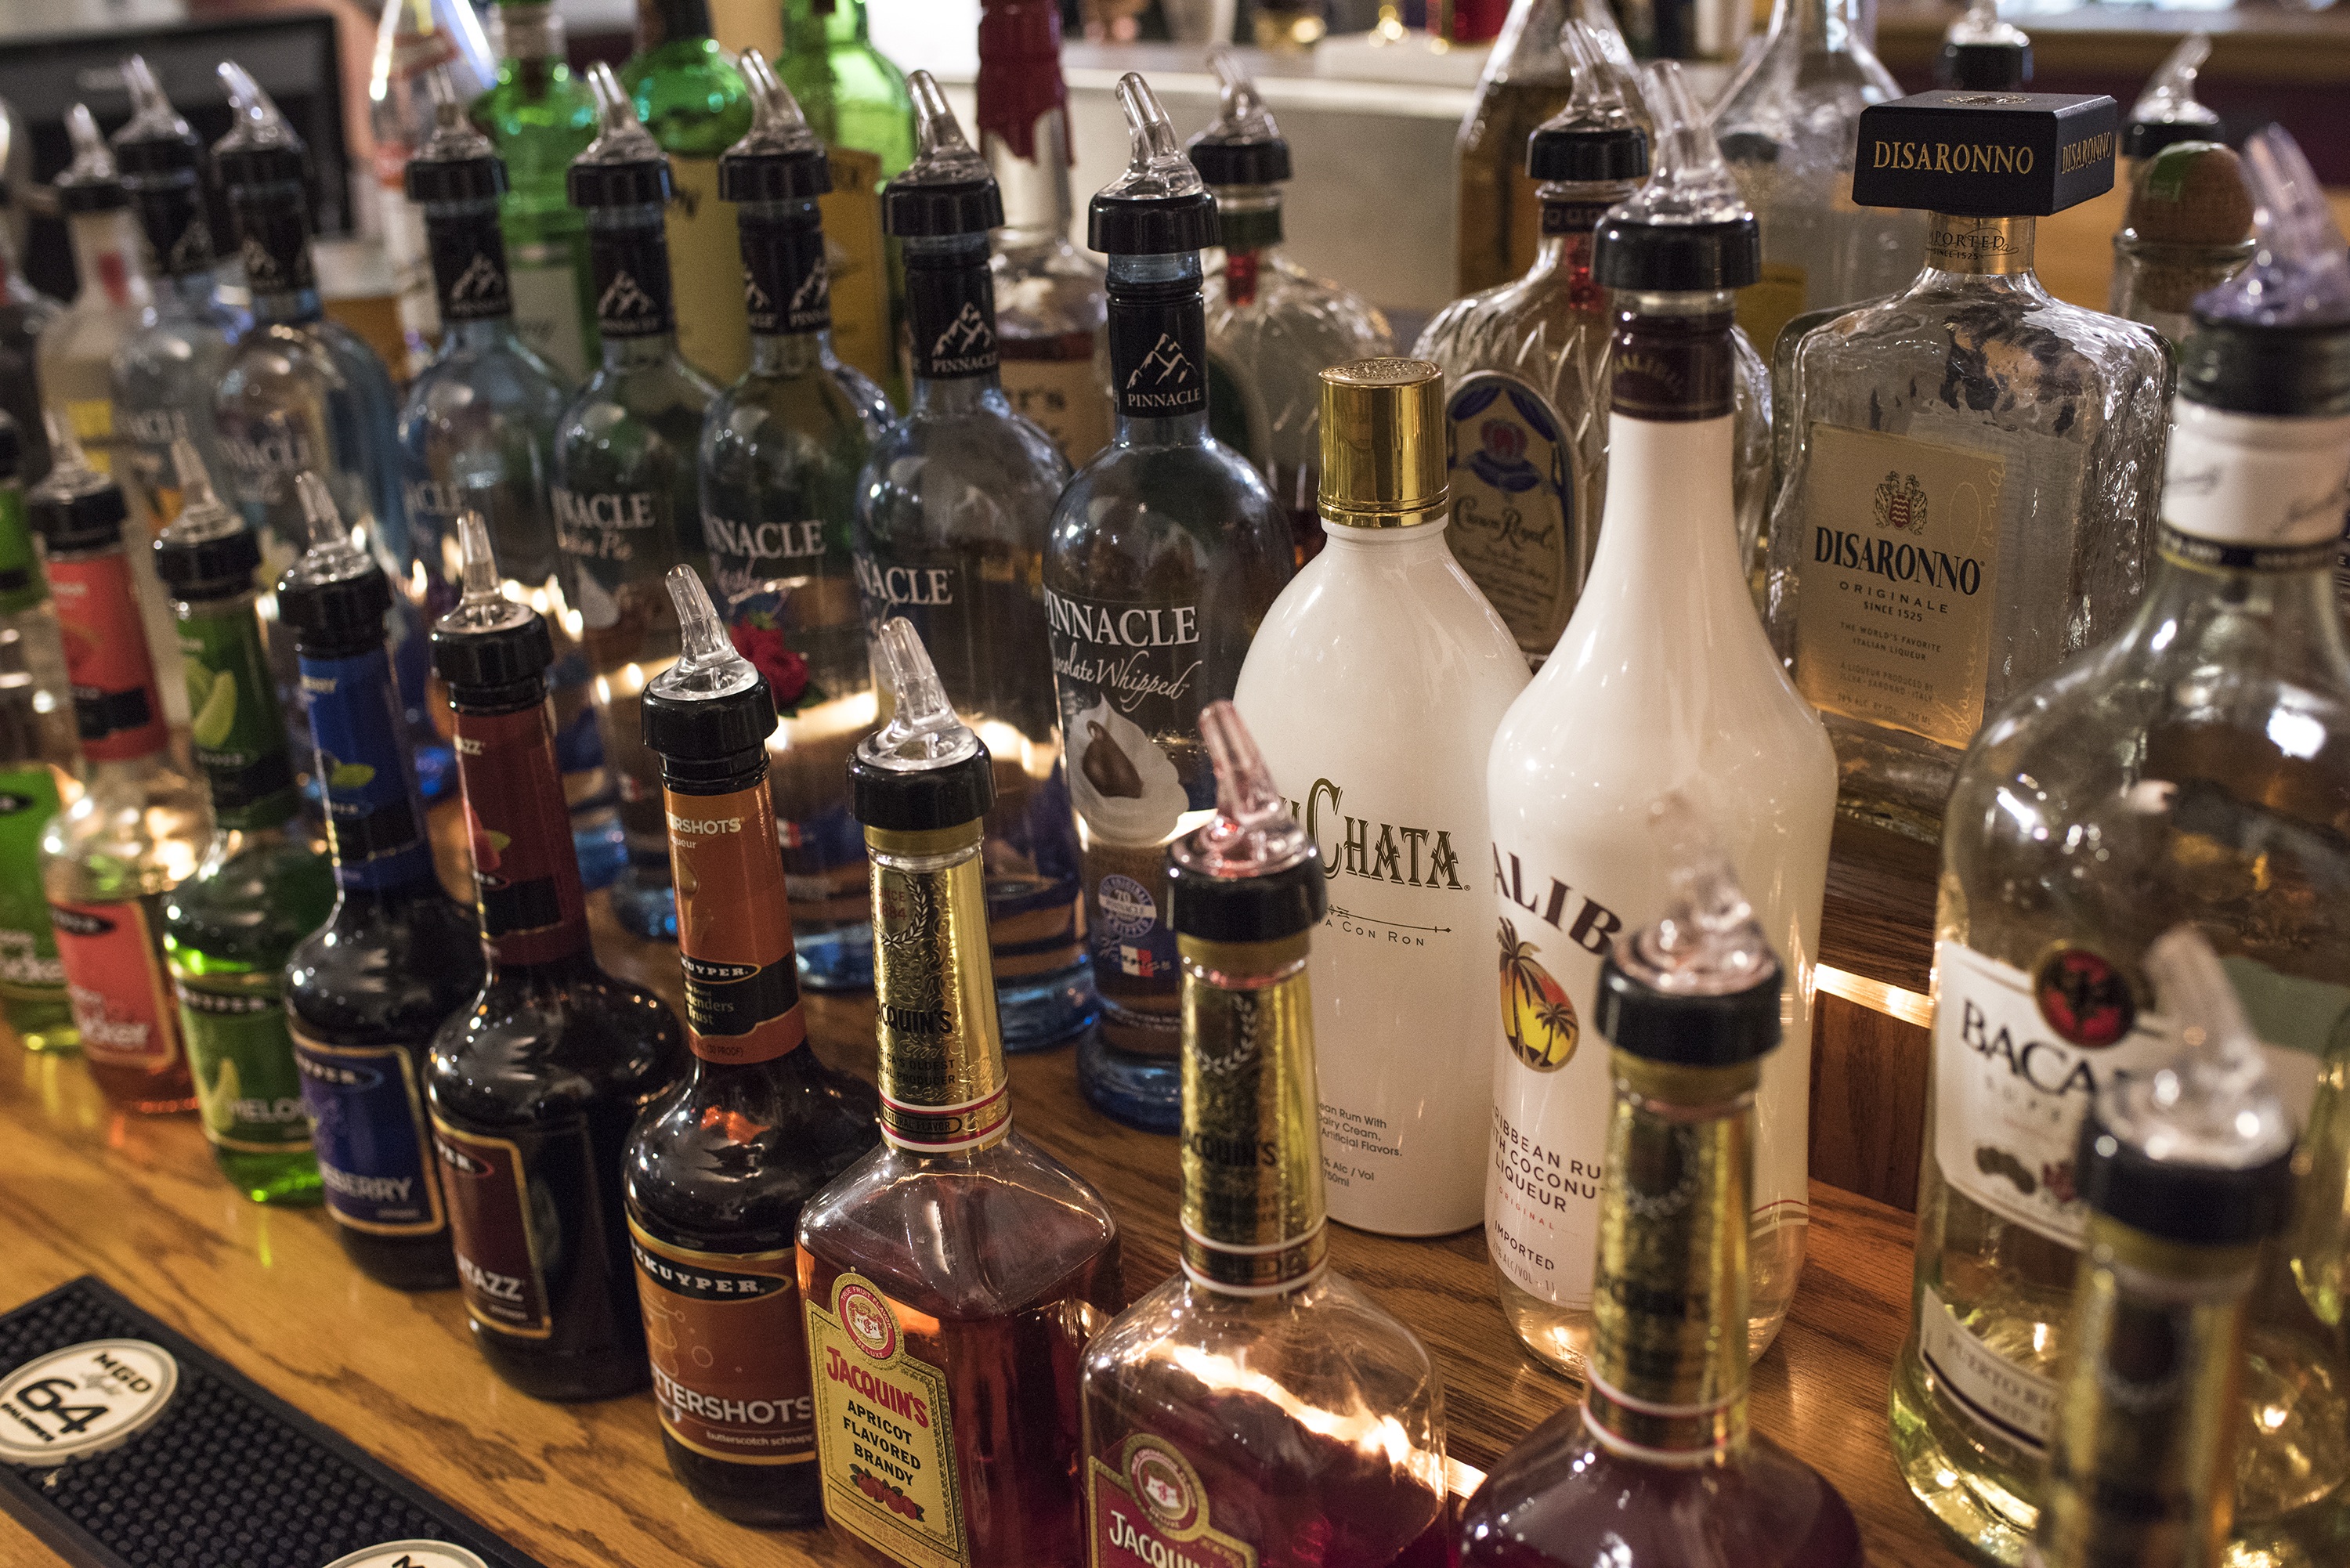
wine, restaurant, bar, beverage, drink, bottle, beer, alcohol, liquor, glass bottle, booze, cool image, malibu, whisky, pinnacle, liqueur, cool photo, rum, jameson, vodka, brandy, alcoholic beverage, glass bottles, bartending, liquor store, distilled beverage, drinkware, gentleman jack, rum chata, dekuyper, jacquin's, disaranno, absolut, sloe gin